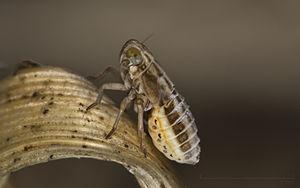
Une larve de delphacidés. Les delphacidés sont une famille de sauterelles du sous ordre des Auchenorrhyncha, qui contient ce que l'on appelait les Homoptères.